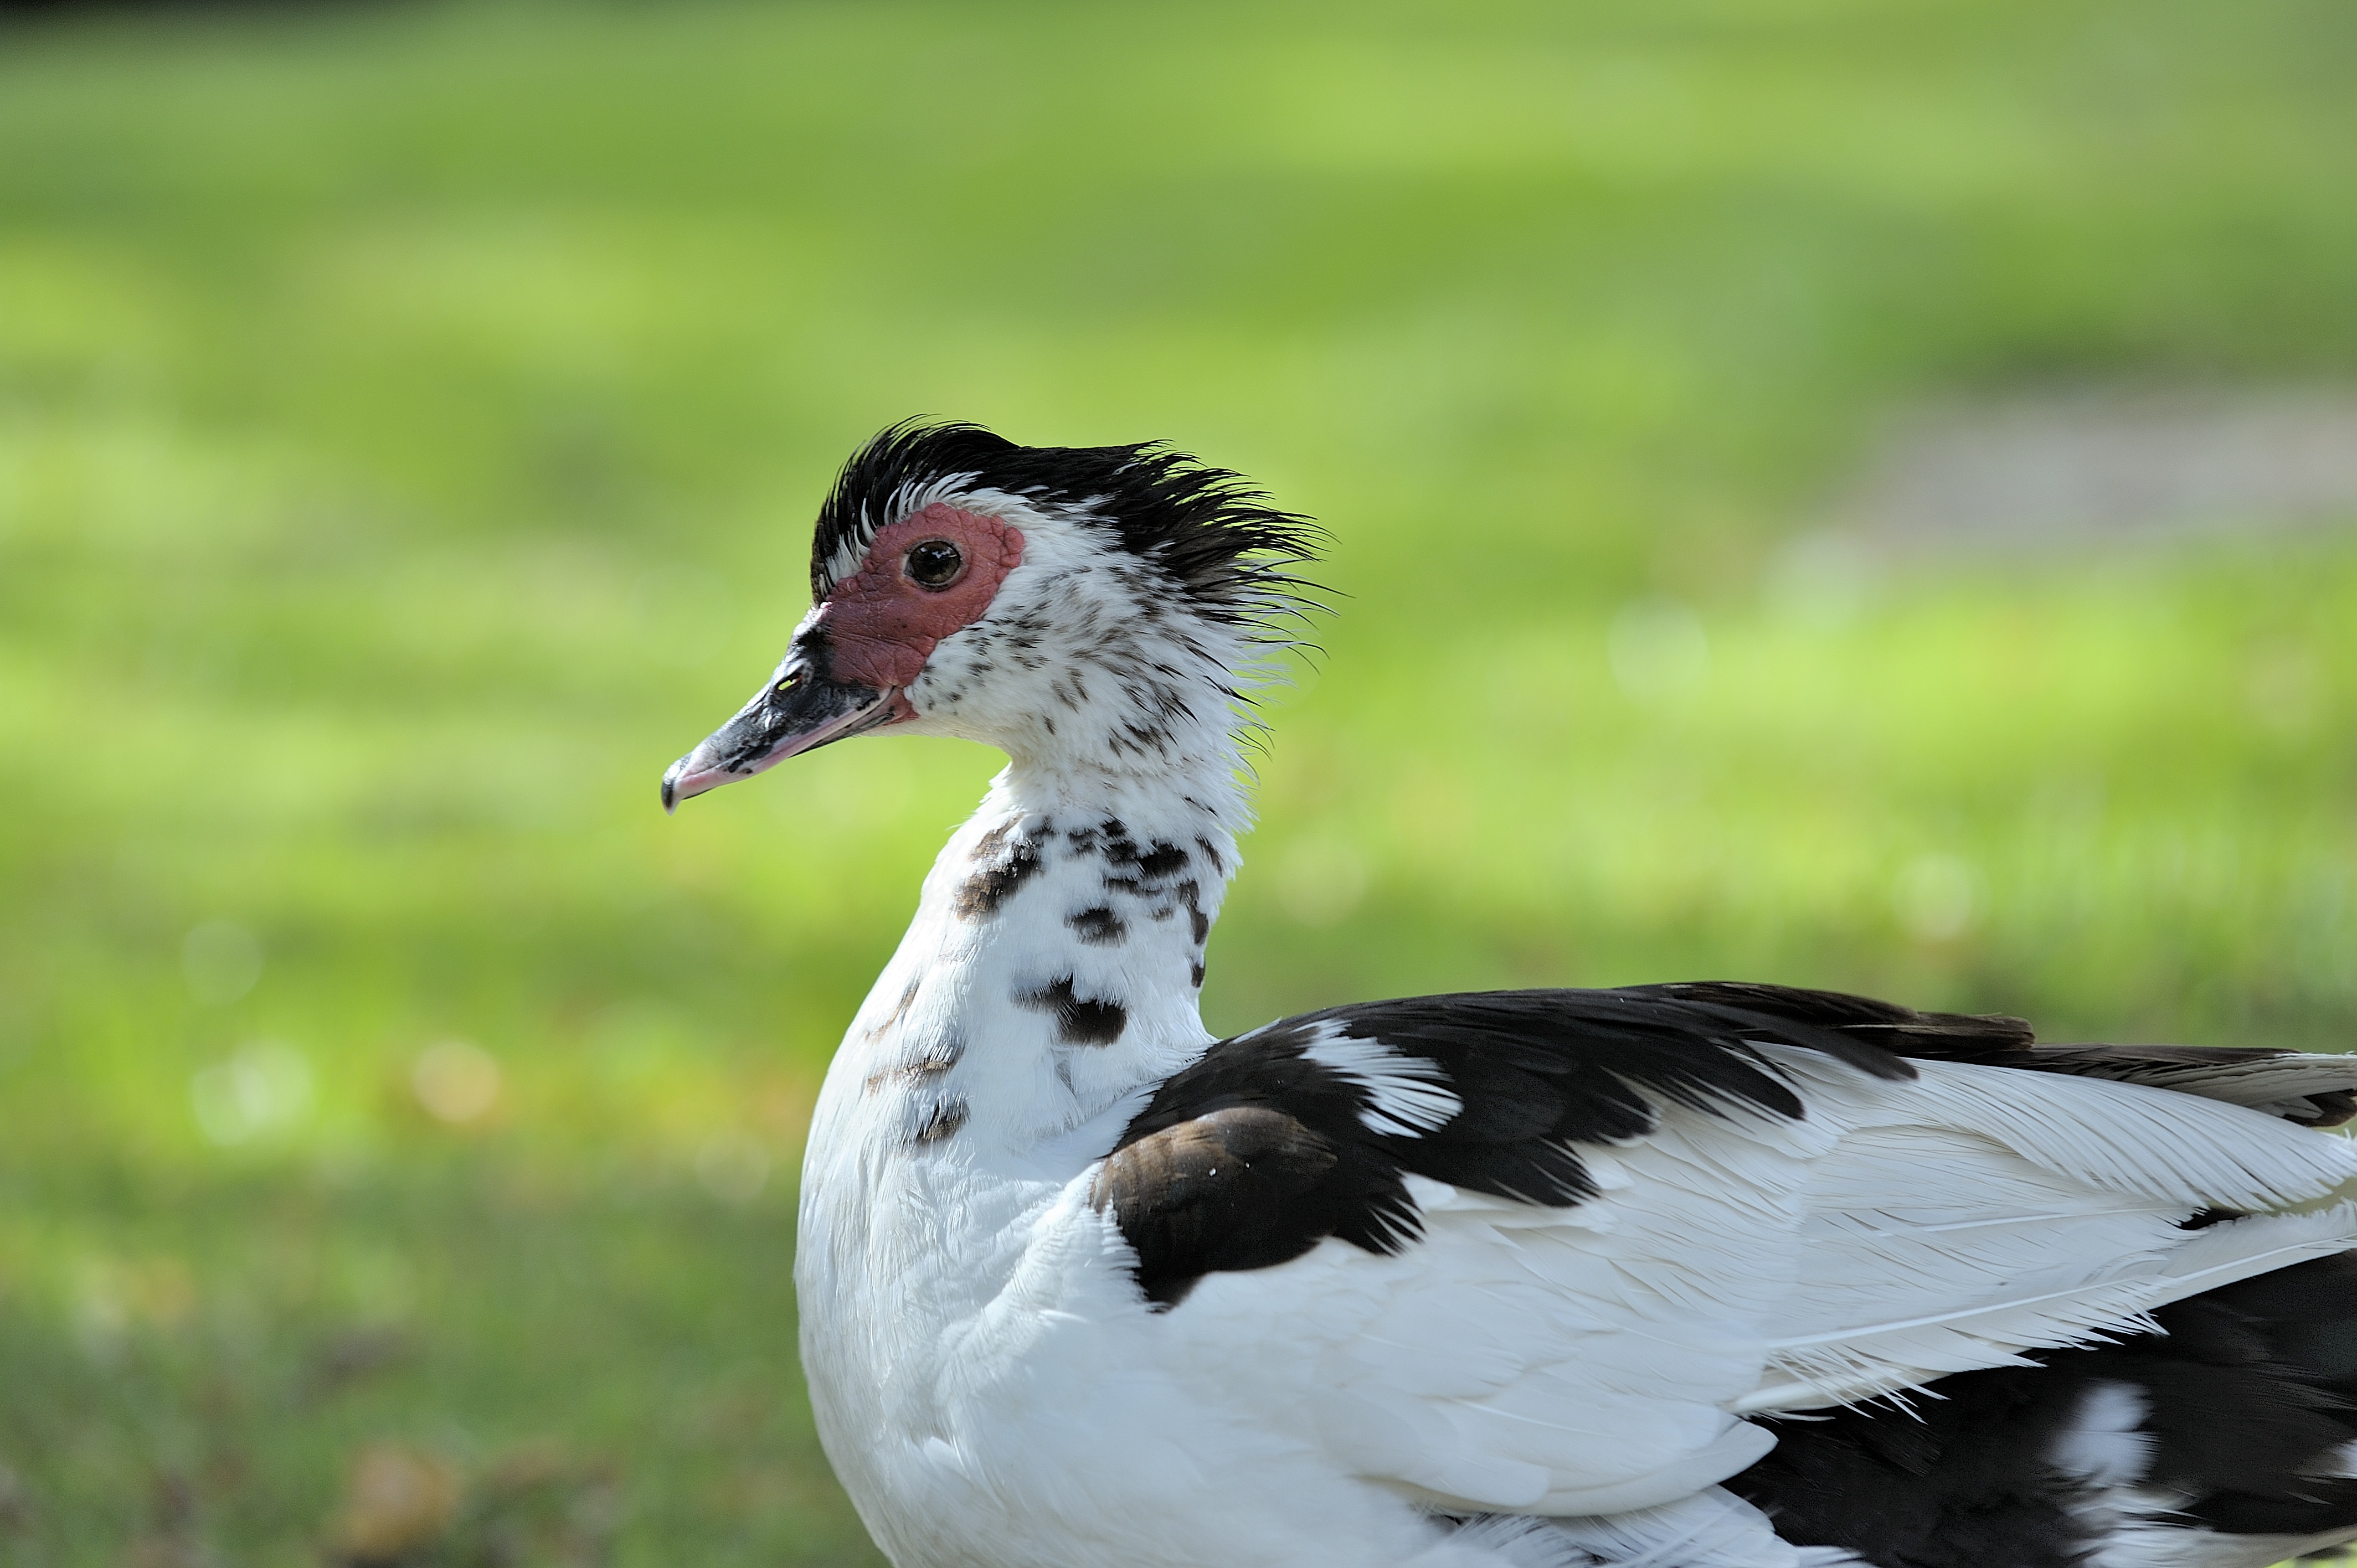
nature, bird, wing, white, animal, wildlife, wild, portrait, red, beak, natural, feather, fowl, fauna, plumage, poultry, drake, close up, duck, head, vertebrate, domestic, bill, waterfowl, water bird, muscovy, muscovy duck, ducks geese and swans